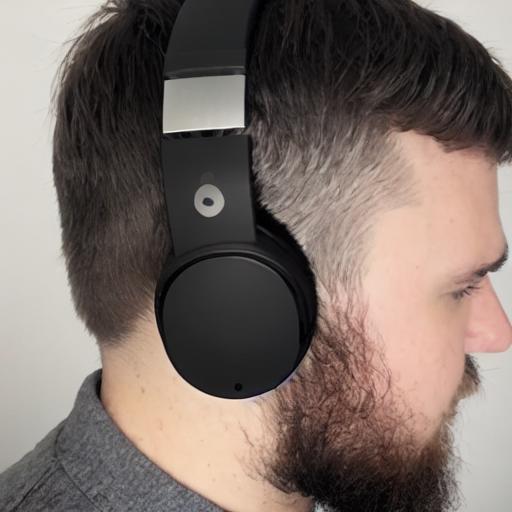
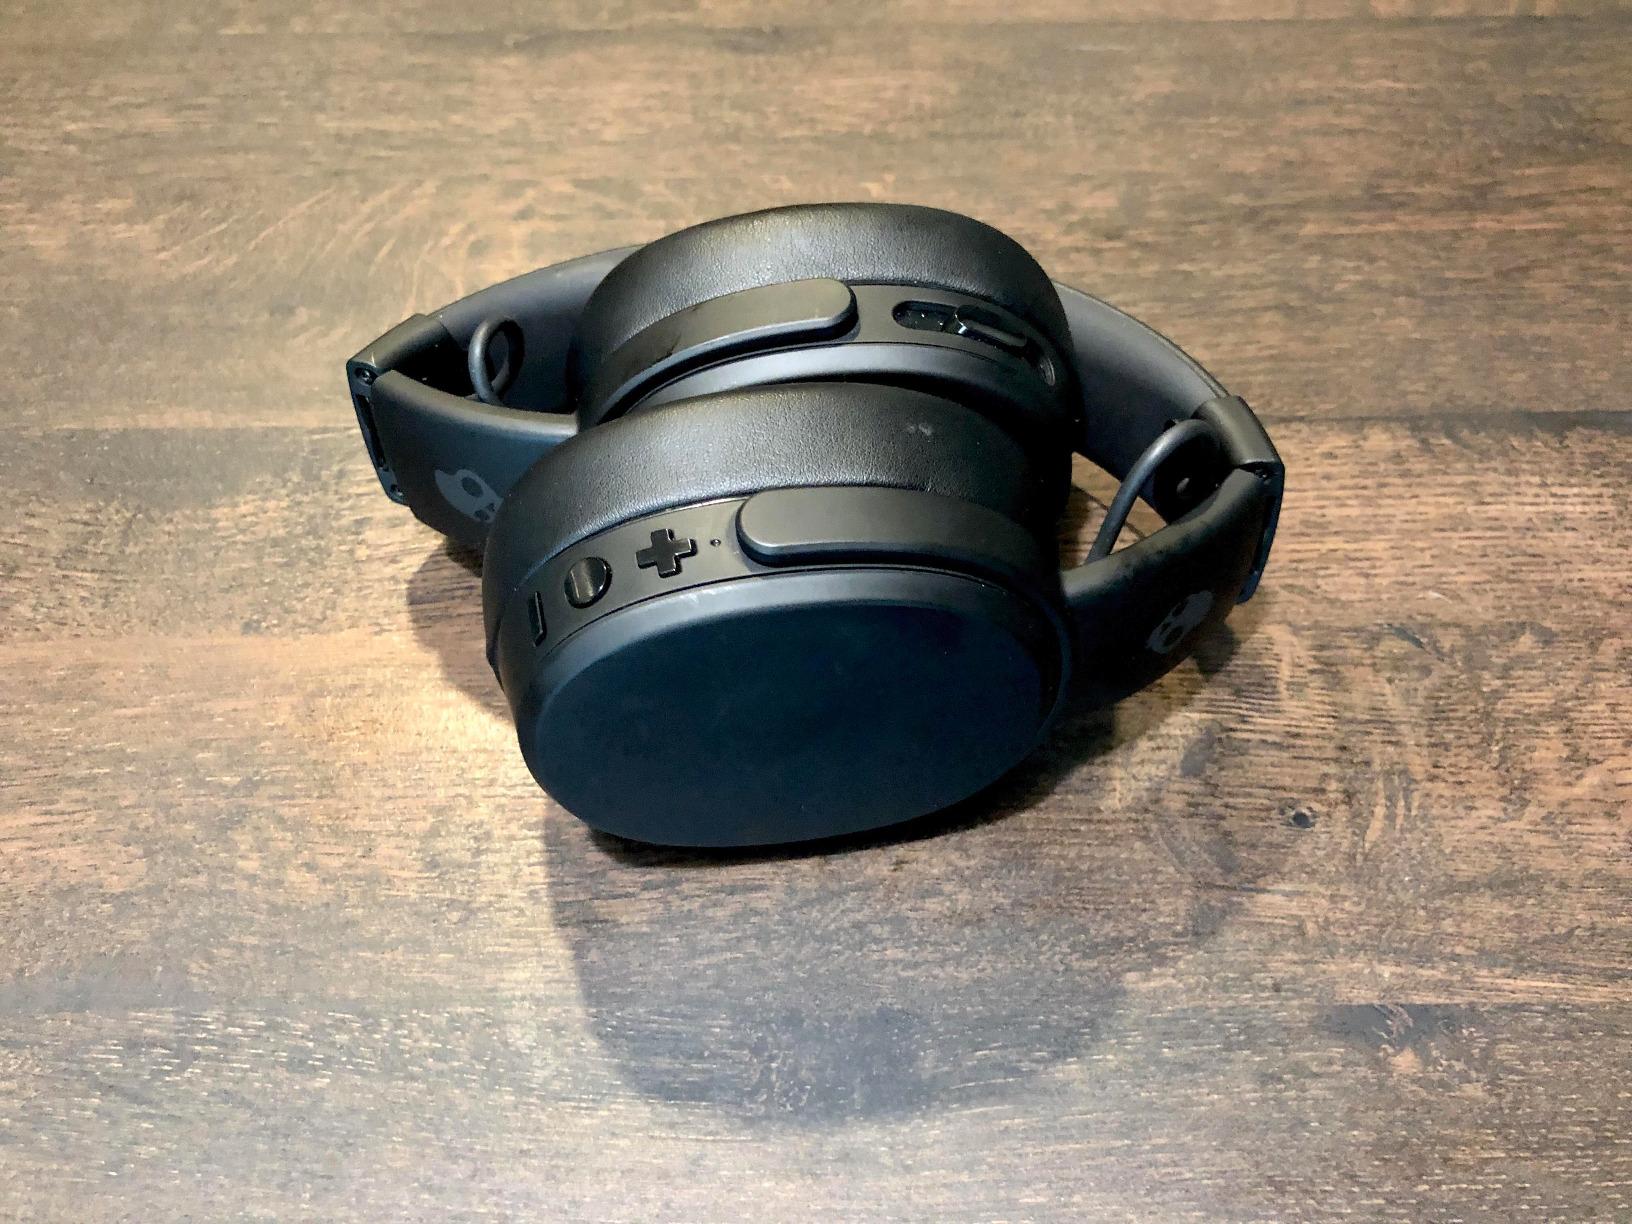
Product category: headphones
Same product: no